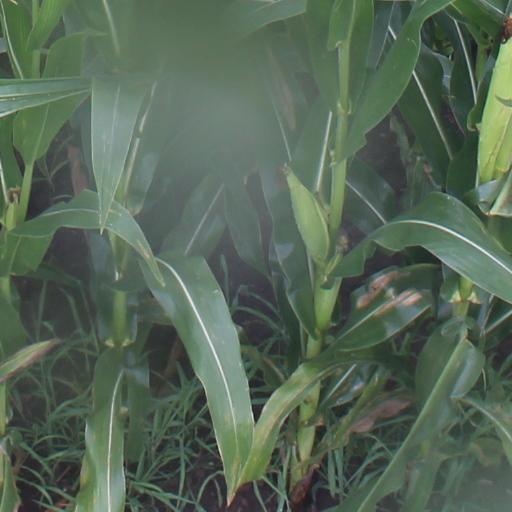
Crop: maize; corn